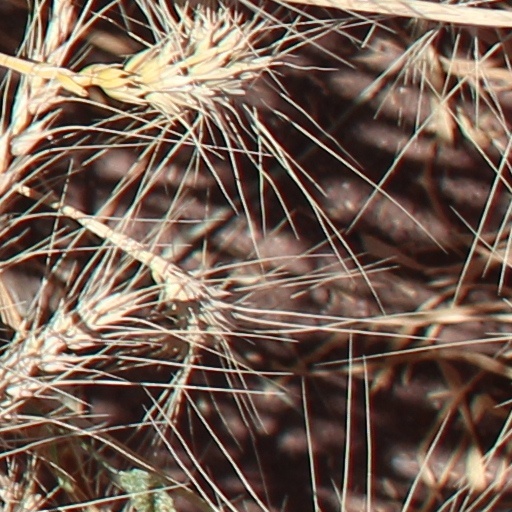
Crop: wheat